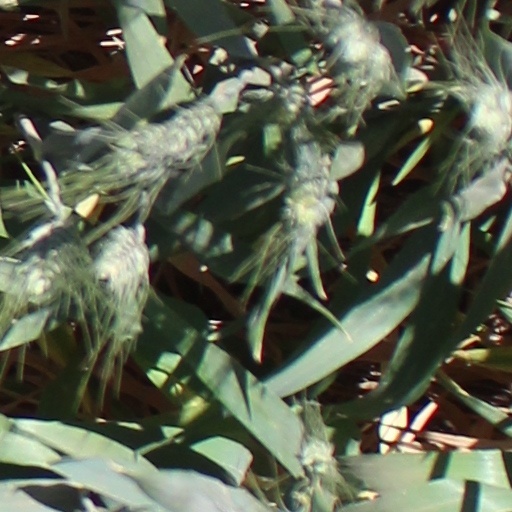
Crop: wheat